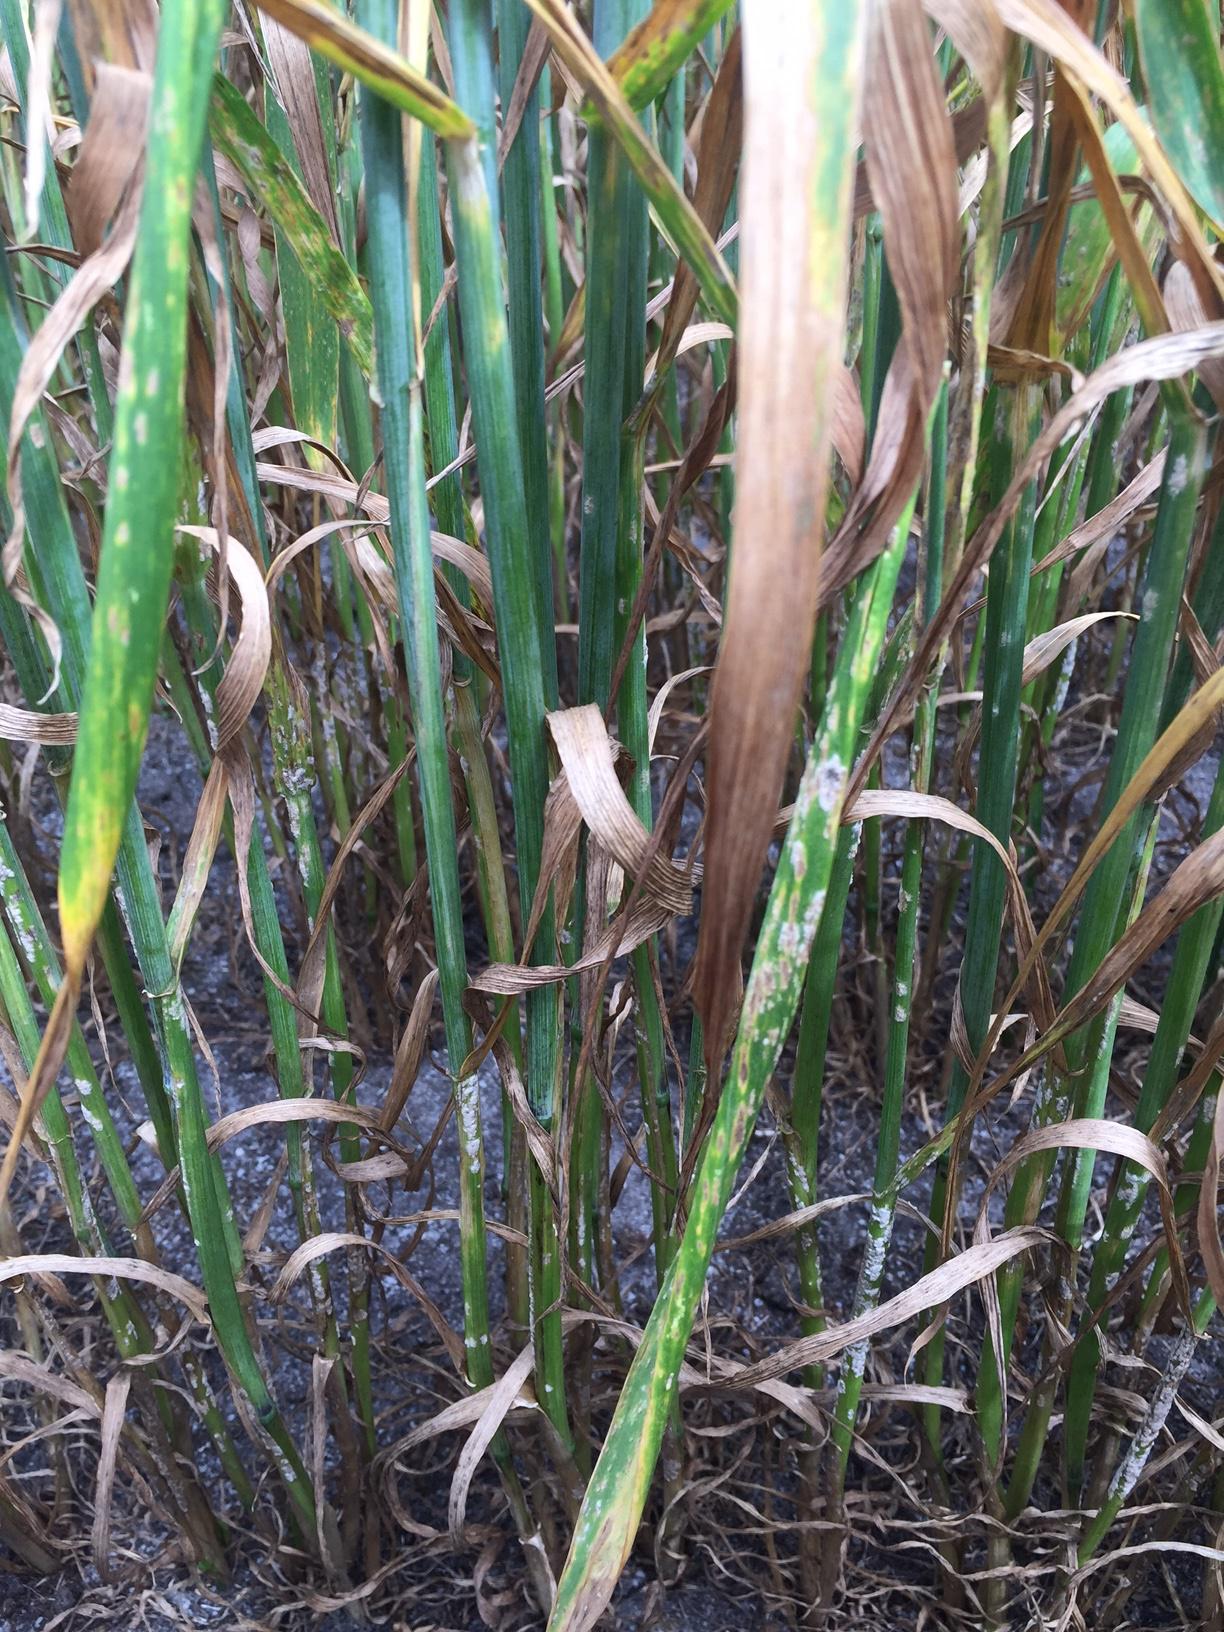
Plant: Wheat
Disease: wheat powdery mildew